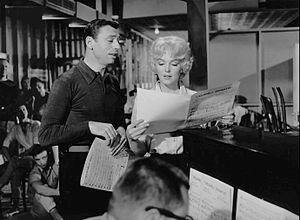
Marilyn Monroe [ˈmɛəɹɪlɪn mənˈɹoʊ], née Norma Jeane Mortenson le 1ᵉʳ juin 1926 à Los Angeles, où elle est morte le 4 août 1962, est une actrice, mannequin et chanteuse américaine. Plus d'un demi-siècle plus tard, elle continue d'être une icône majeure de la culture populaire.